Tanks of the Soviet Union

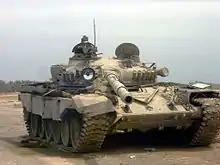
An "Asad Babil" abandoned after facing the final US thrust into Baghdad

In the launch of the main Allied ground attack, the Iraqi tanks engaged the M60A1 tanks of the U.S. Marines which were fitted with add-on explosive reactive armor (ERA) packages. However, the weakness of Iraq's older Soviet-era tanks, was most evident against the US M1A1 tank. The M1A1 tank was superior to Iraq's Soviet-era T-55 and T-62 tanks.